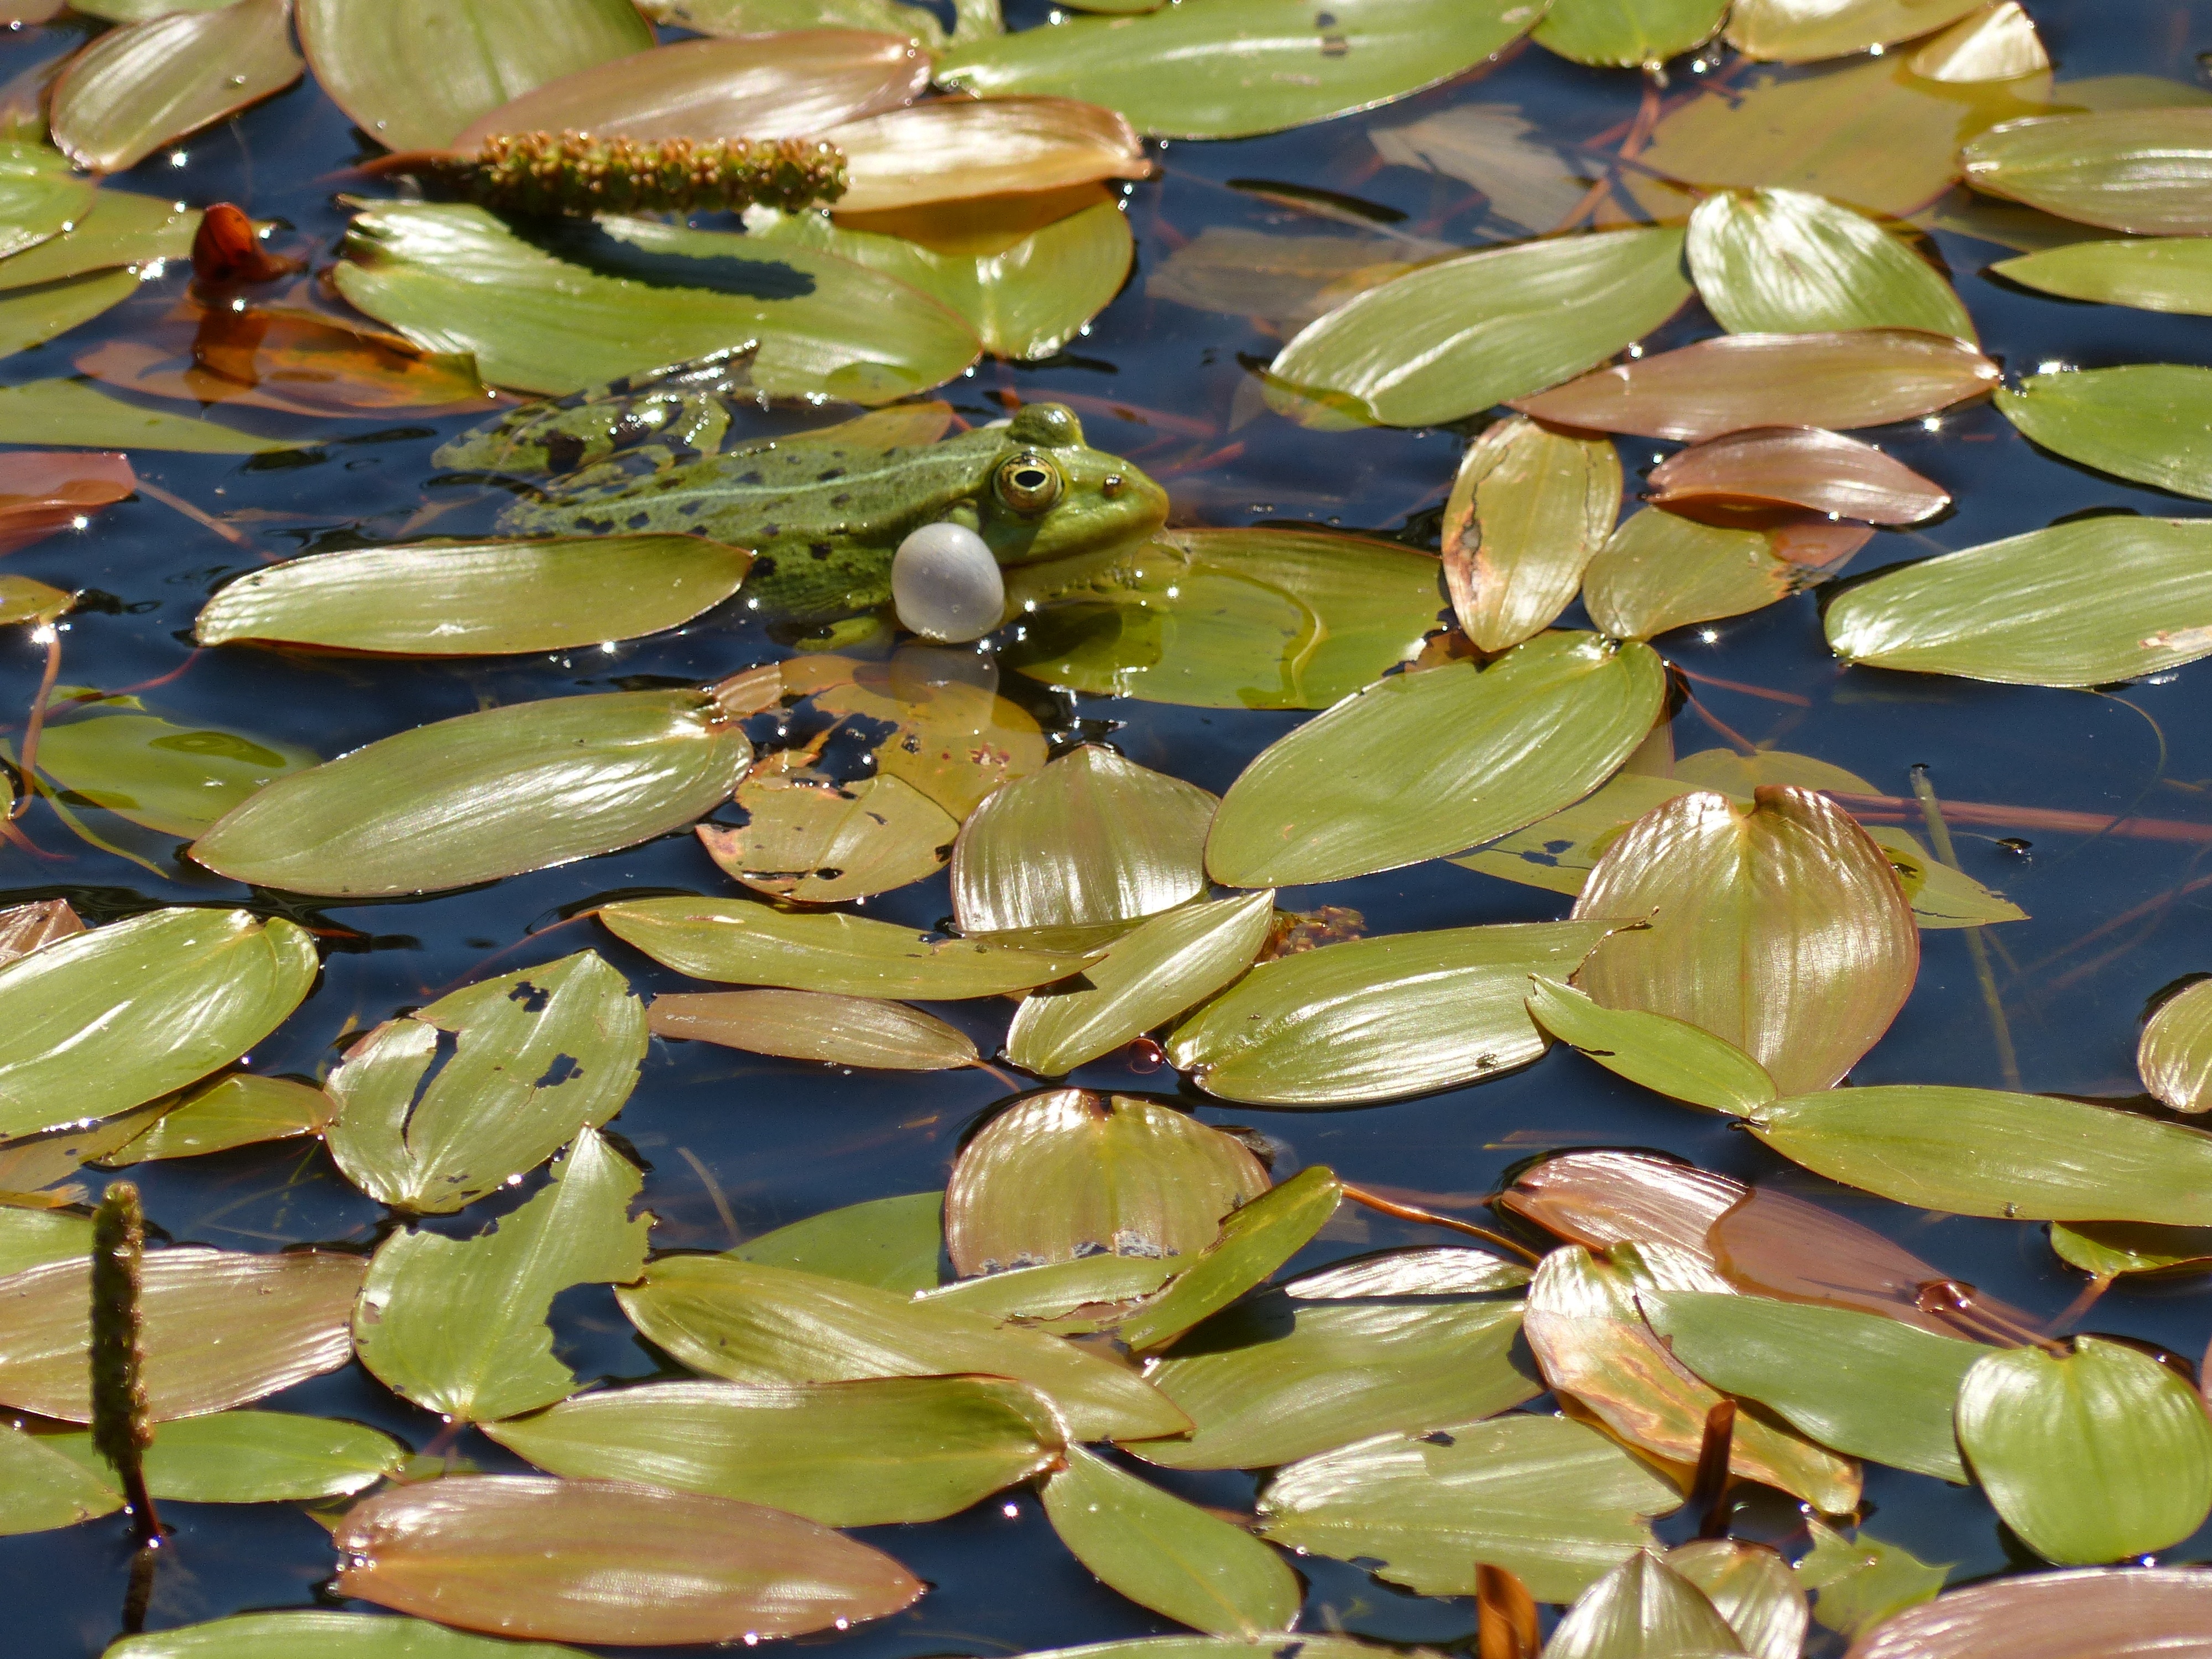
tree, plant, leaf, flower, petal, pond, botany, frog, flora, ecosystem, frog pond